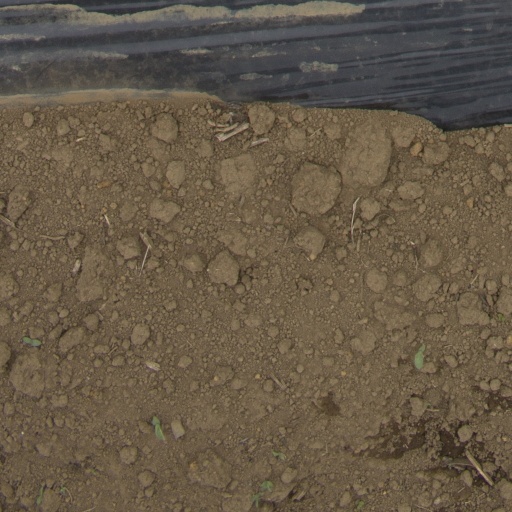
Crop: Jerusalem artichoke